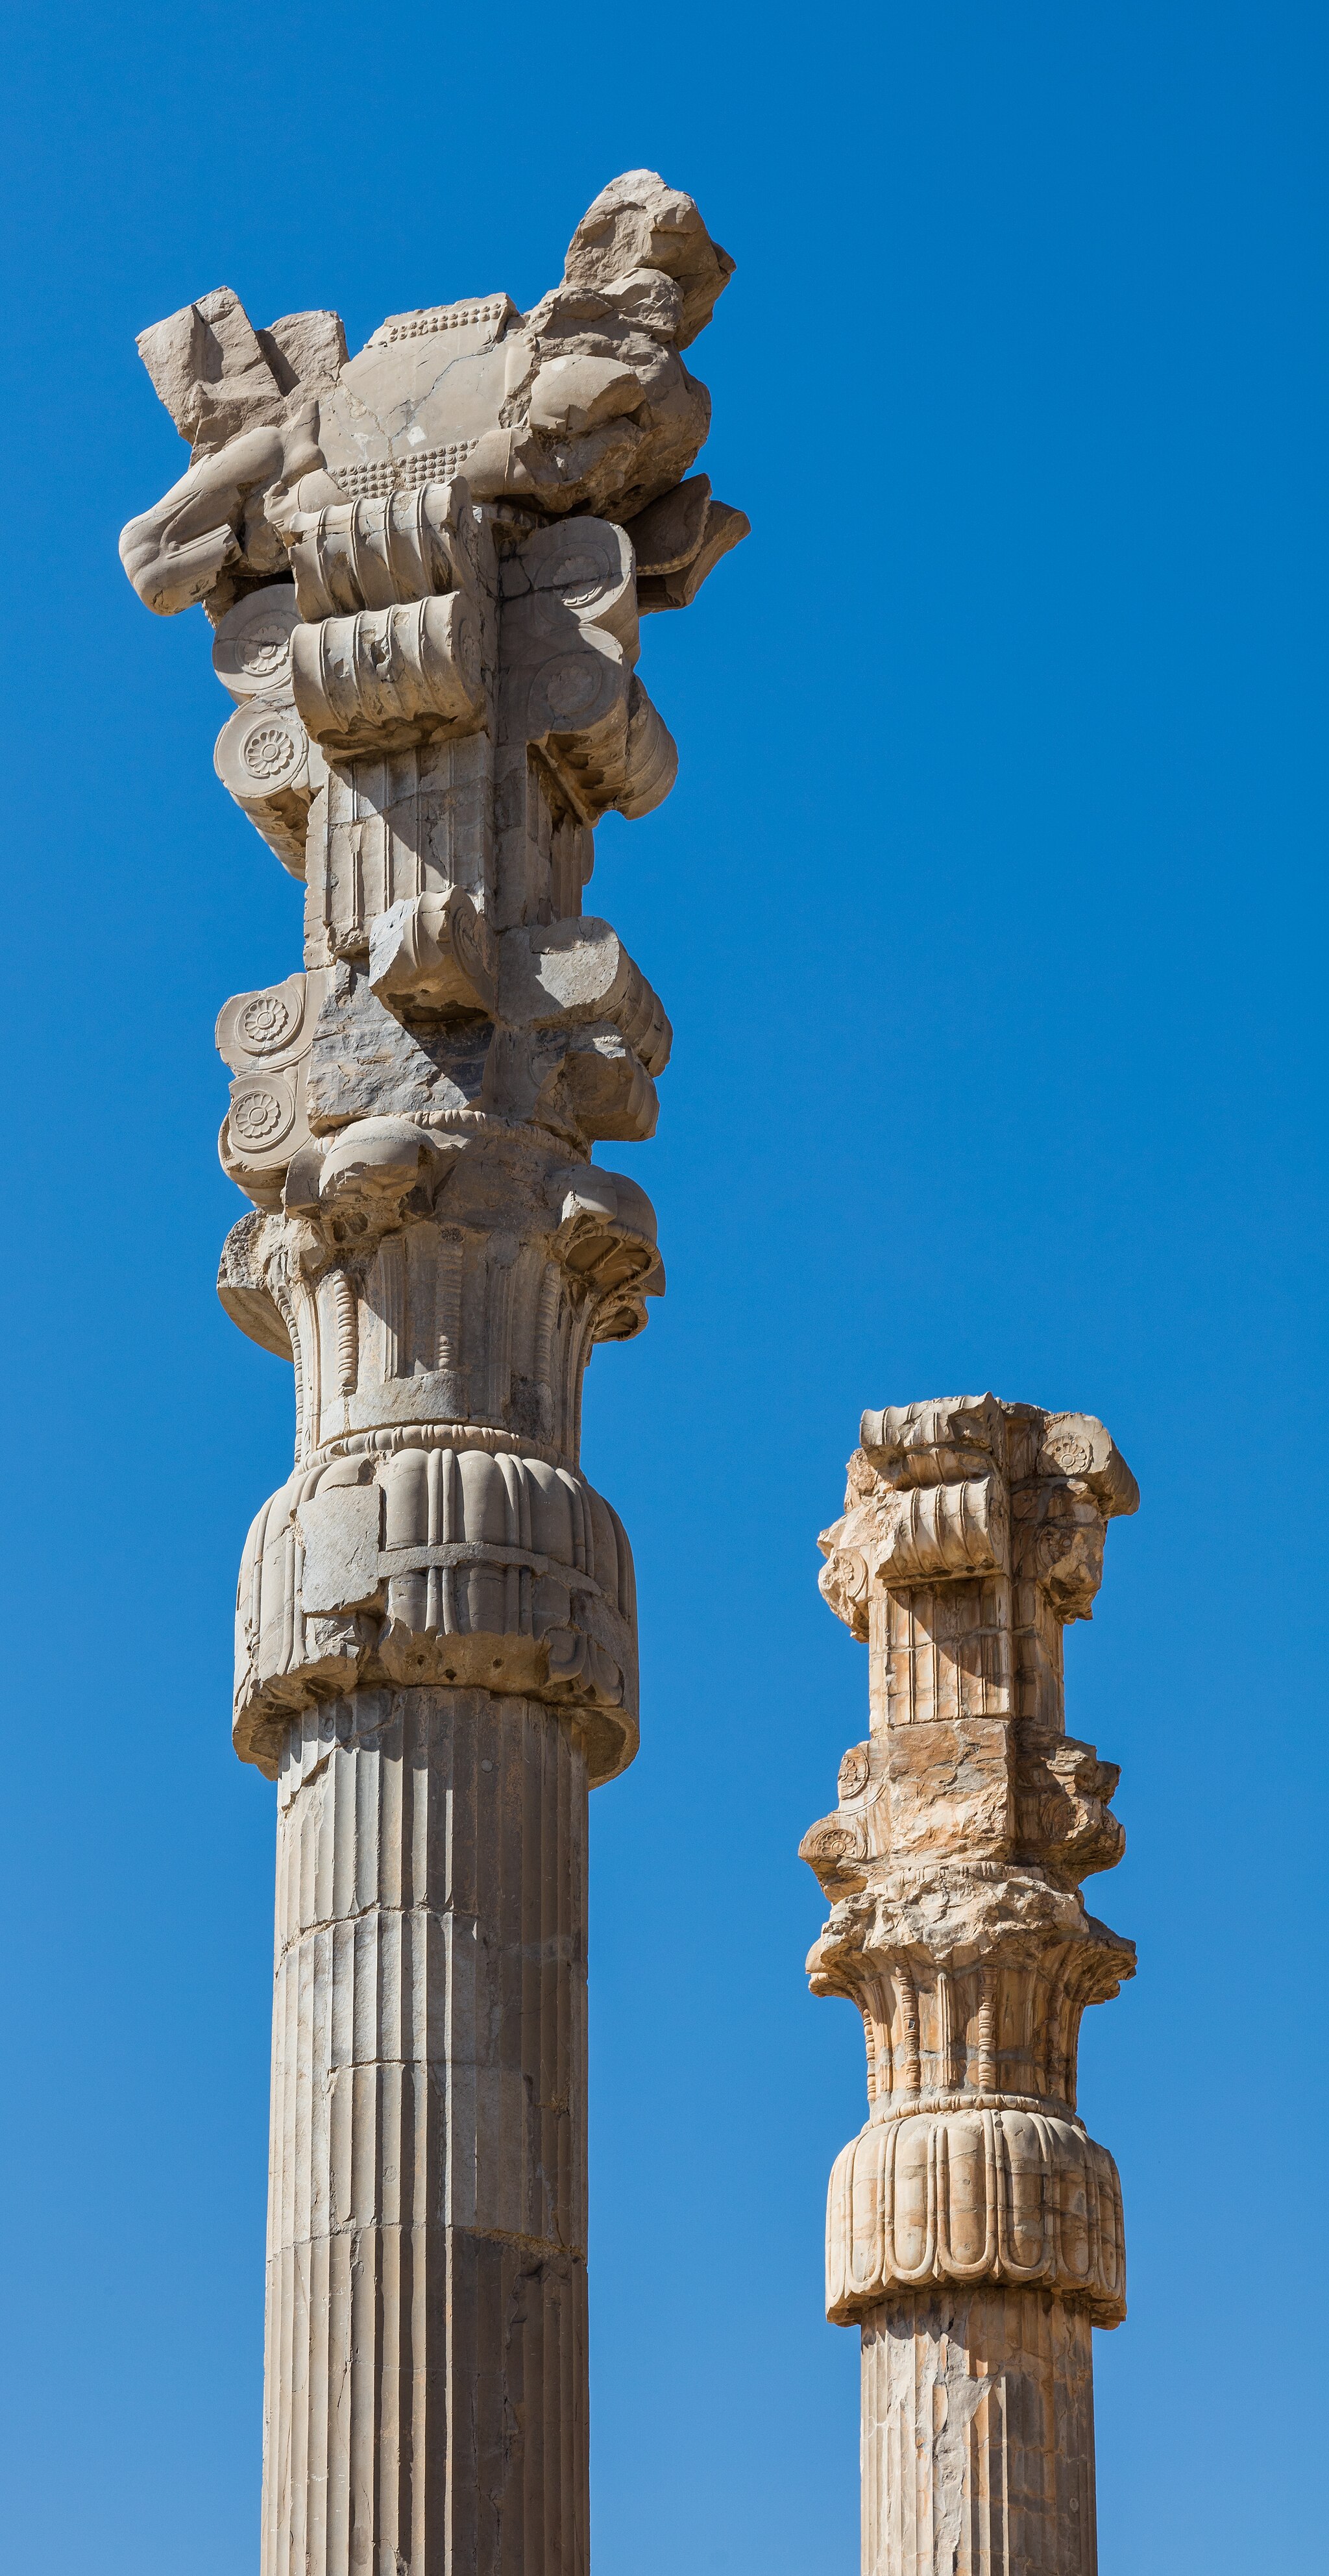
Title: Persépolis, Irán, 2016-09-24, DD 29
Description: Persepolis, Iran
Date: 2016-09-24 10:45:08
Categories: Taken with Canon EOS 5DS R, September 2016 in Iran, Images by User:Poco a poco, Images from Wiki Loves Monuments 2016, Bull capitals in Persepolis, Cultural heritage monuments in Iran with known IDs, Images of Iran by User:Poco a poco, Images from Wiki Loves Monuments by User:Poco a poco, Images from Wiki Loves Monuments 2016 in Iran, Iran photographs taken on 2016-09-24, Images from Wiki Loves Monuments in Marvdasht, 2016 in Persepolis, Columns in Gate of All Nations, Images by User:Poco a poco taken in 2016